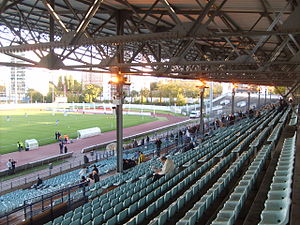
VM i fodbold 1938 / Stadioner
VM i fodbold 1938 var den tredje slutrunde om VM i fodbold og blev spillet i Frankrig, og den var dermed den anden slutrunde i træk i Europa. Italien genvandt verdensmesterskabet efter en sejr over Ungarn på 4-2 i finalen.